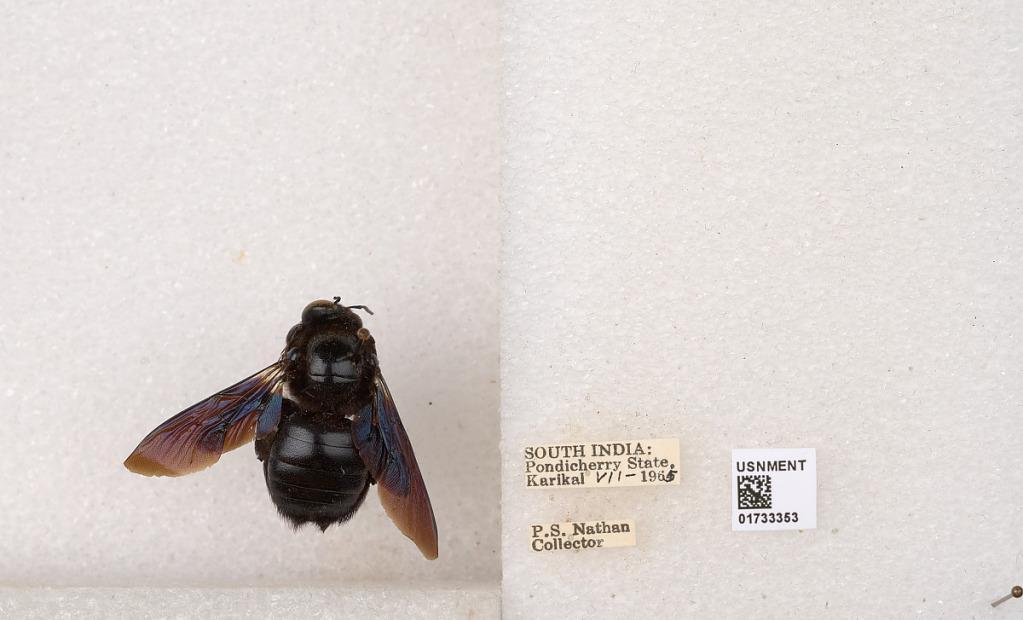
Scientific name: Xylocopa (Ctenoxylocopa) fenestrata (Fabricius)
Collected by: P. Nathan
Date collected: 1965-7-1
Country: India
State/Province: Puducherry
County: Karaikal
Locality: Karikal